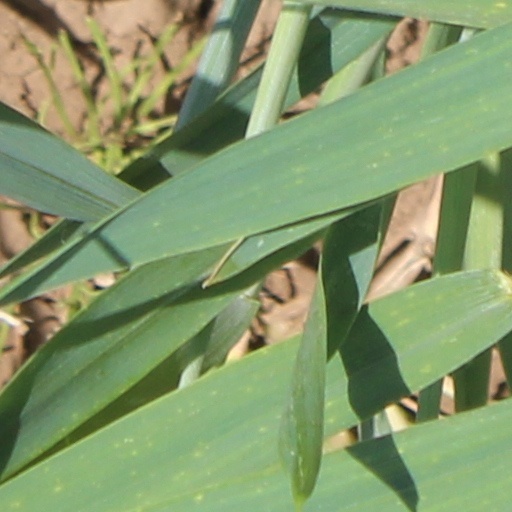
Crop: wheat